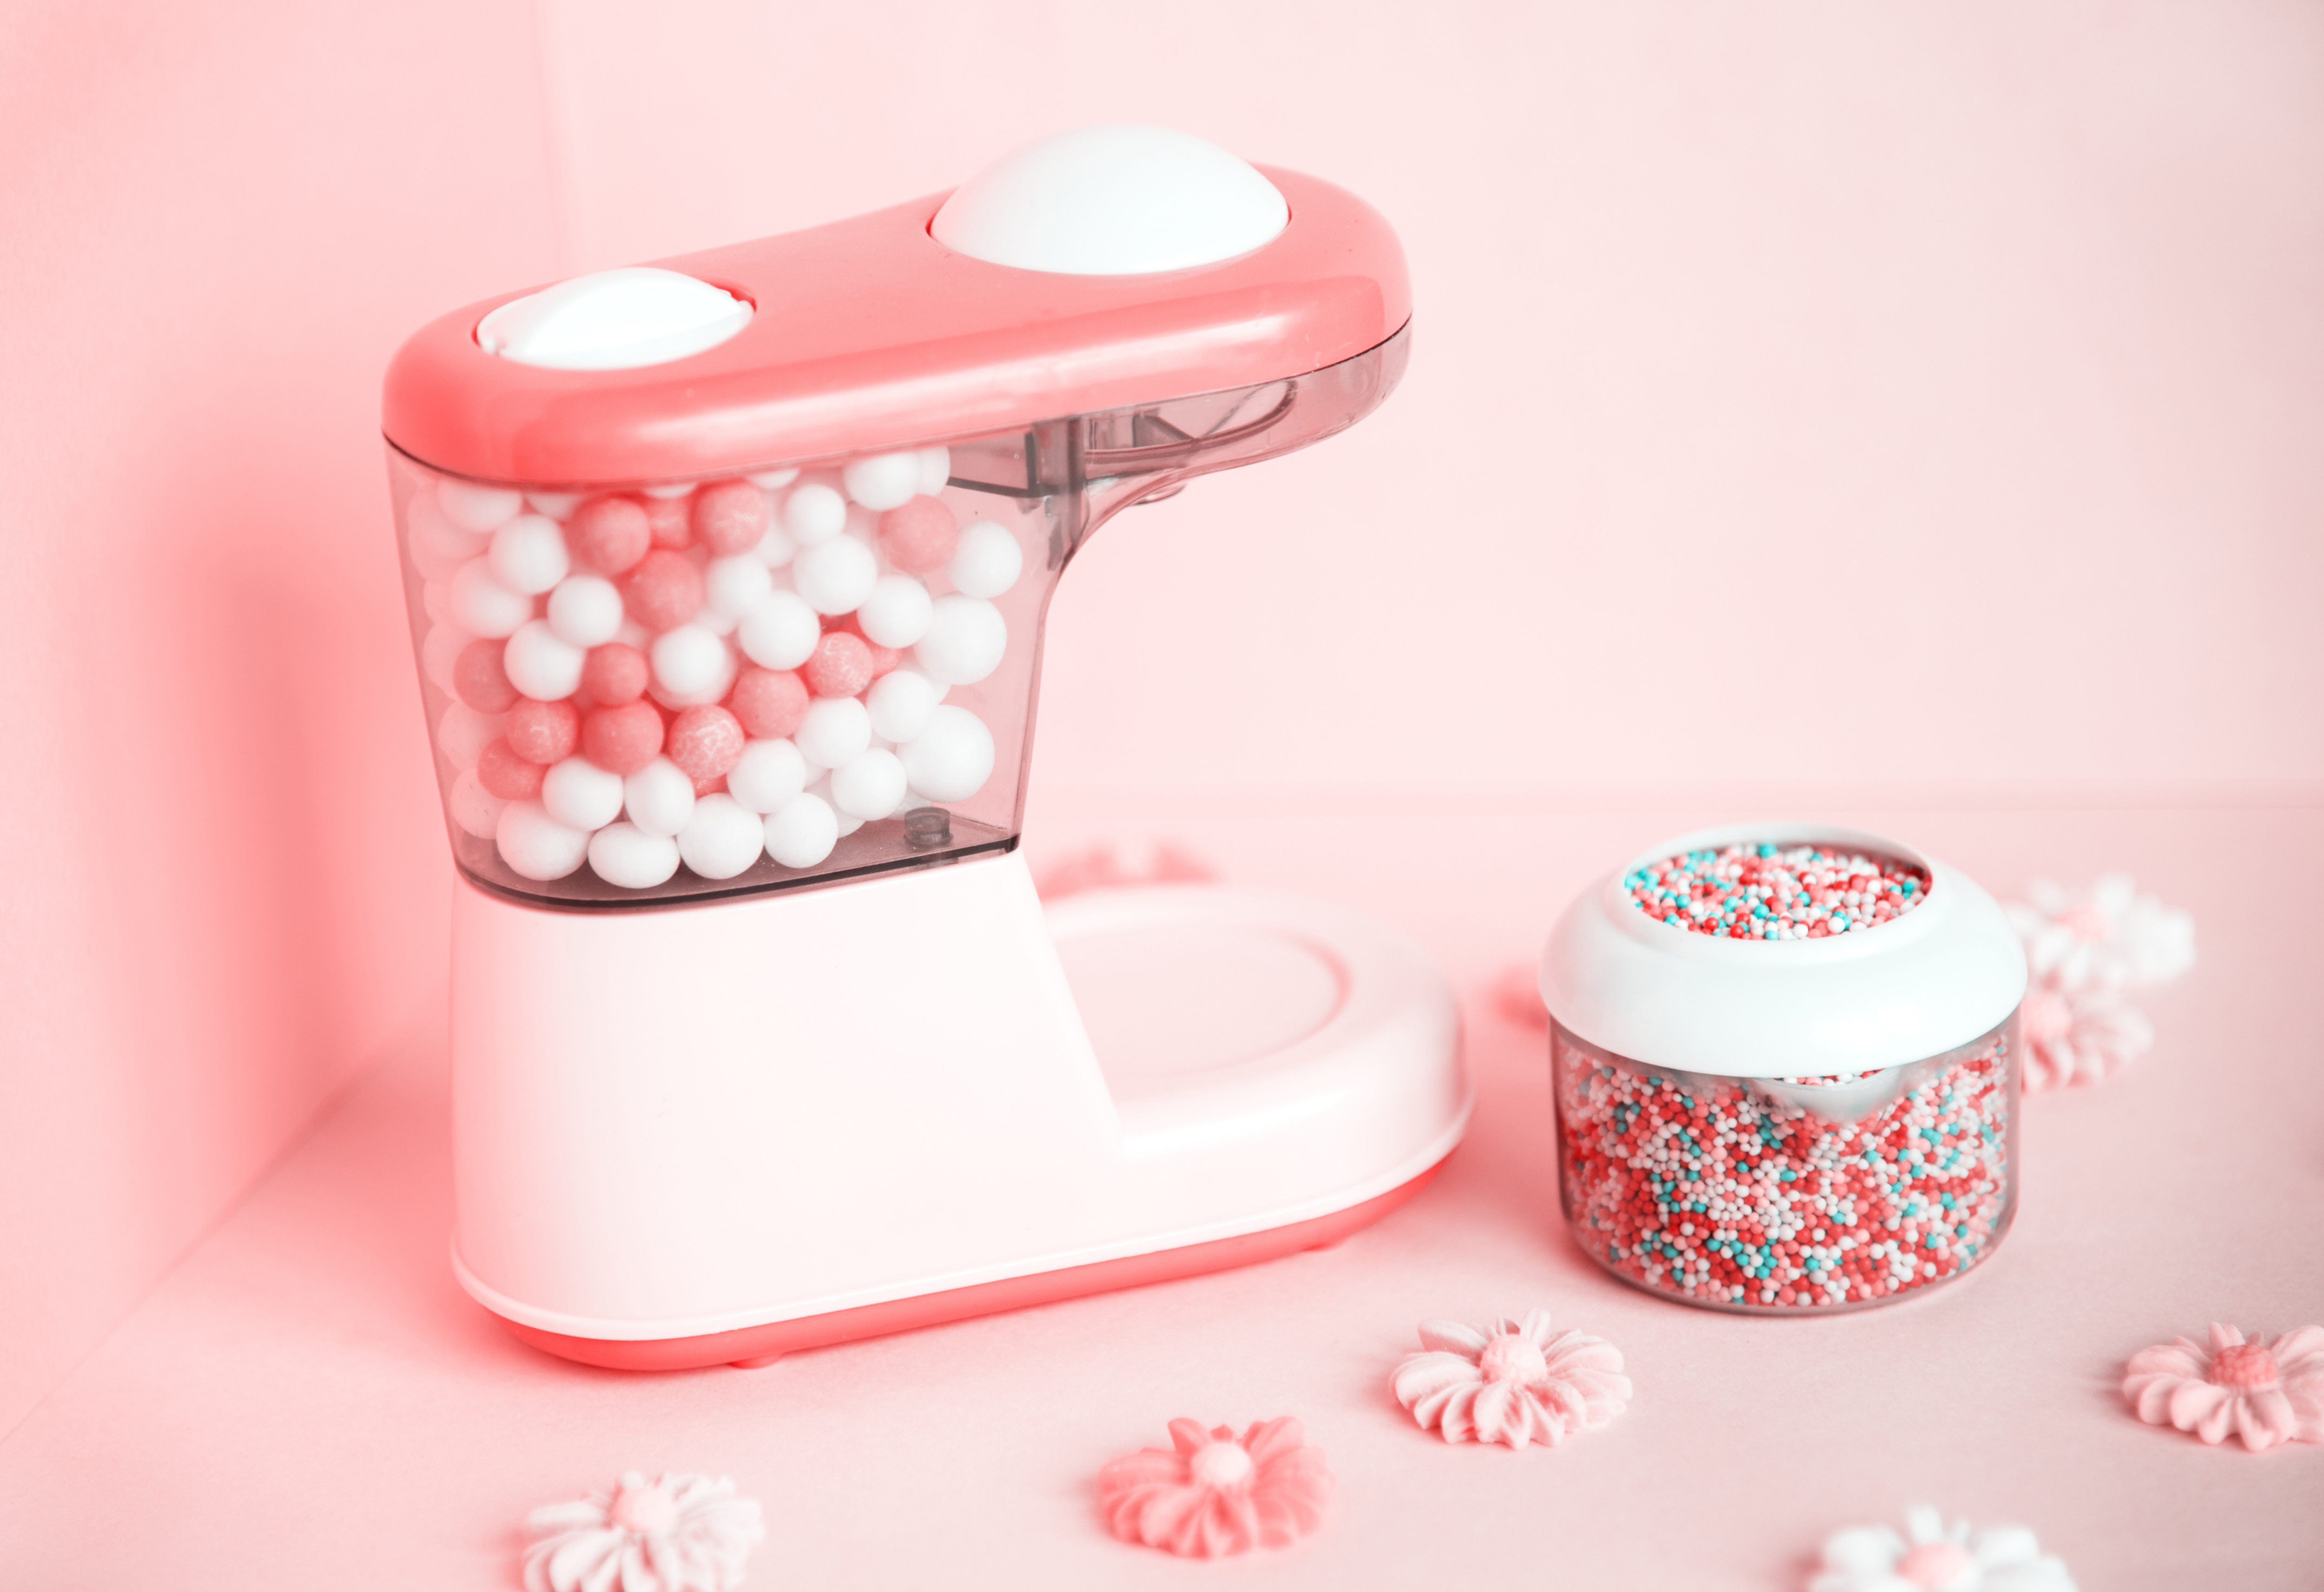
background, box, bright, candy, chewing gum, children, chocolate, close up, colorful, delicious, effects, flower, gum, pastel, pink, pop, red, sewing machine, sugar flower, sweet, sweets, toy, unhealthy, wallpaper, lid, mixer, small appliance, ceramic